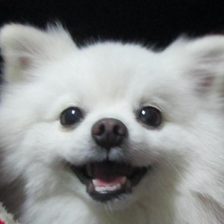
Label: animals